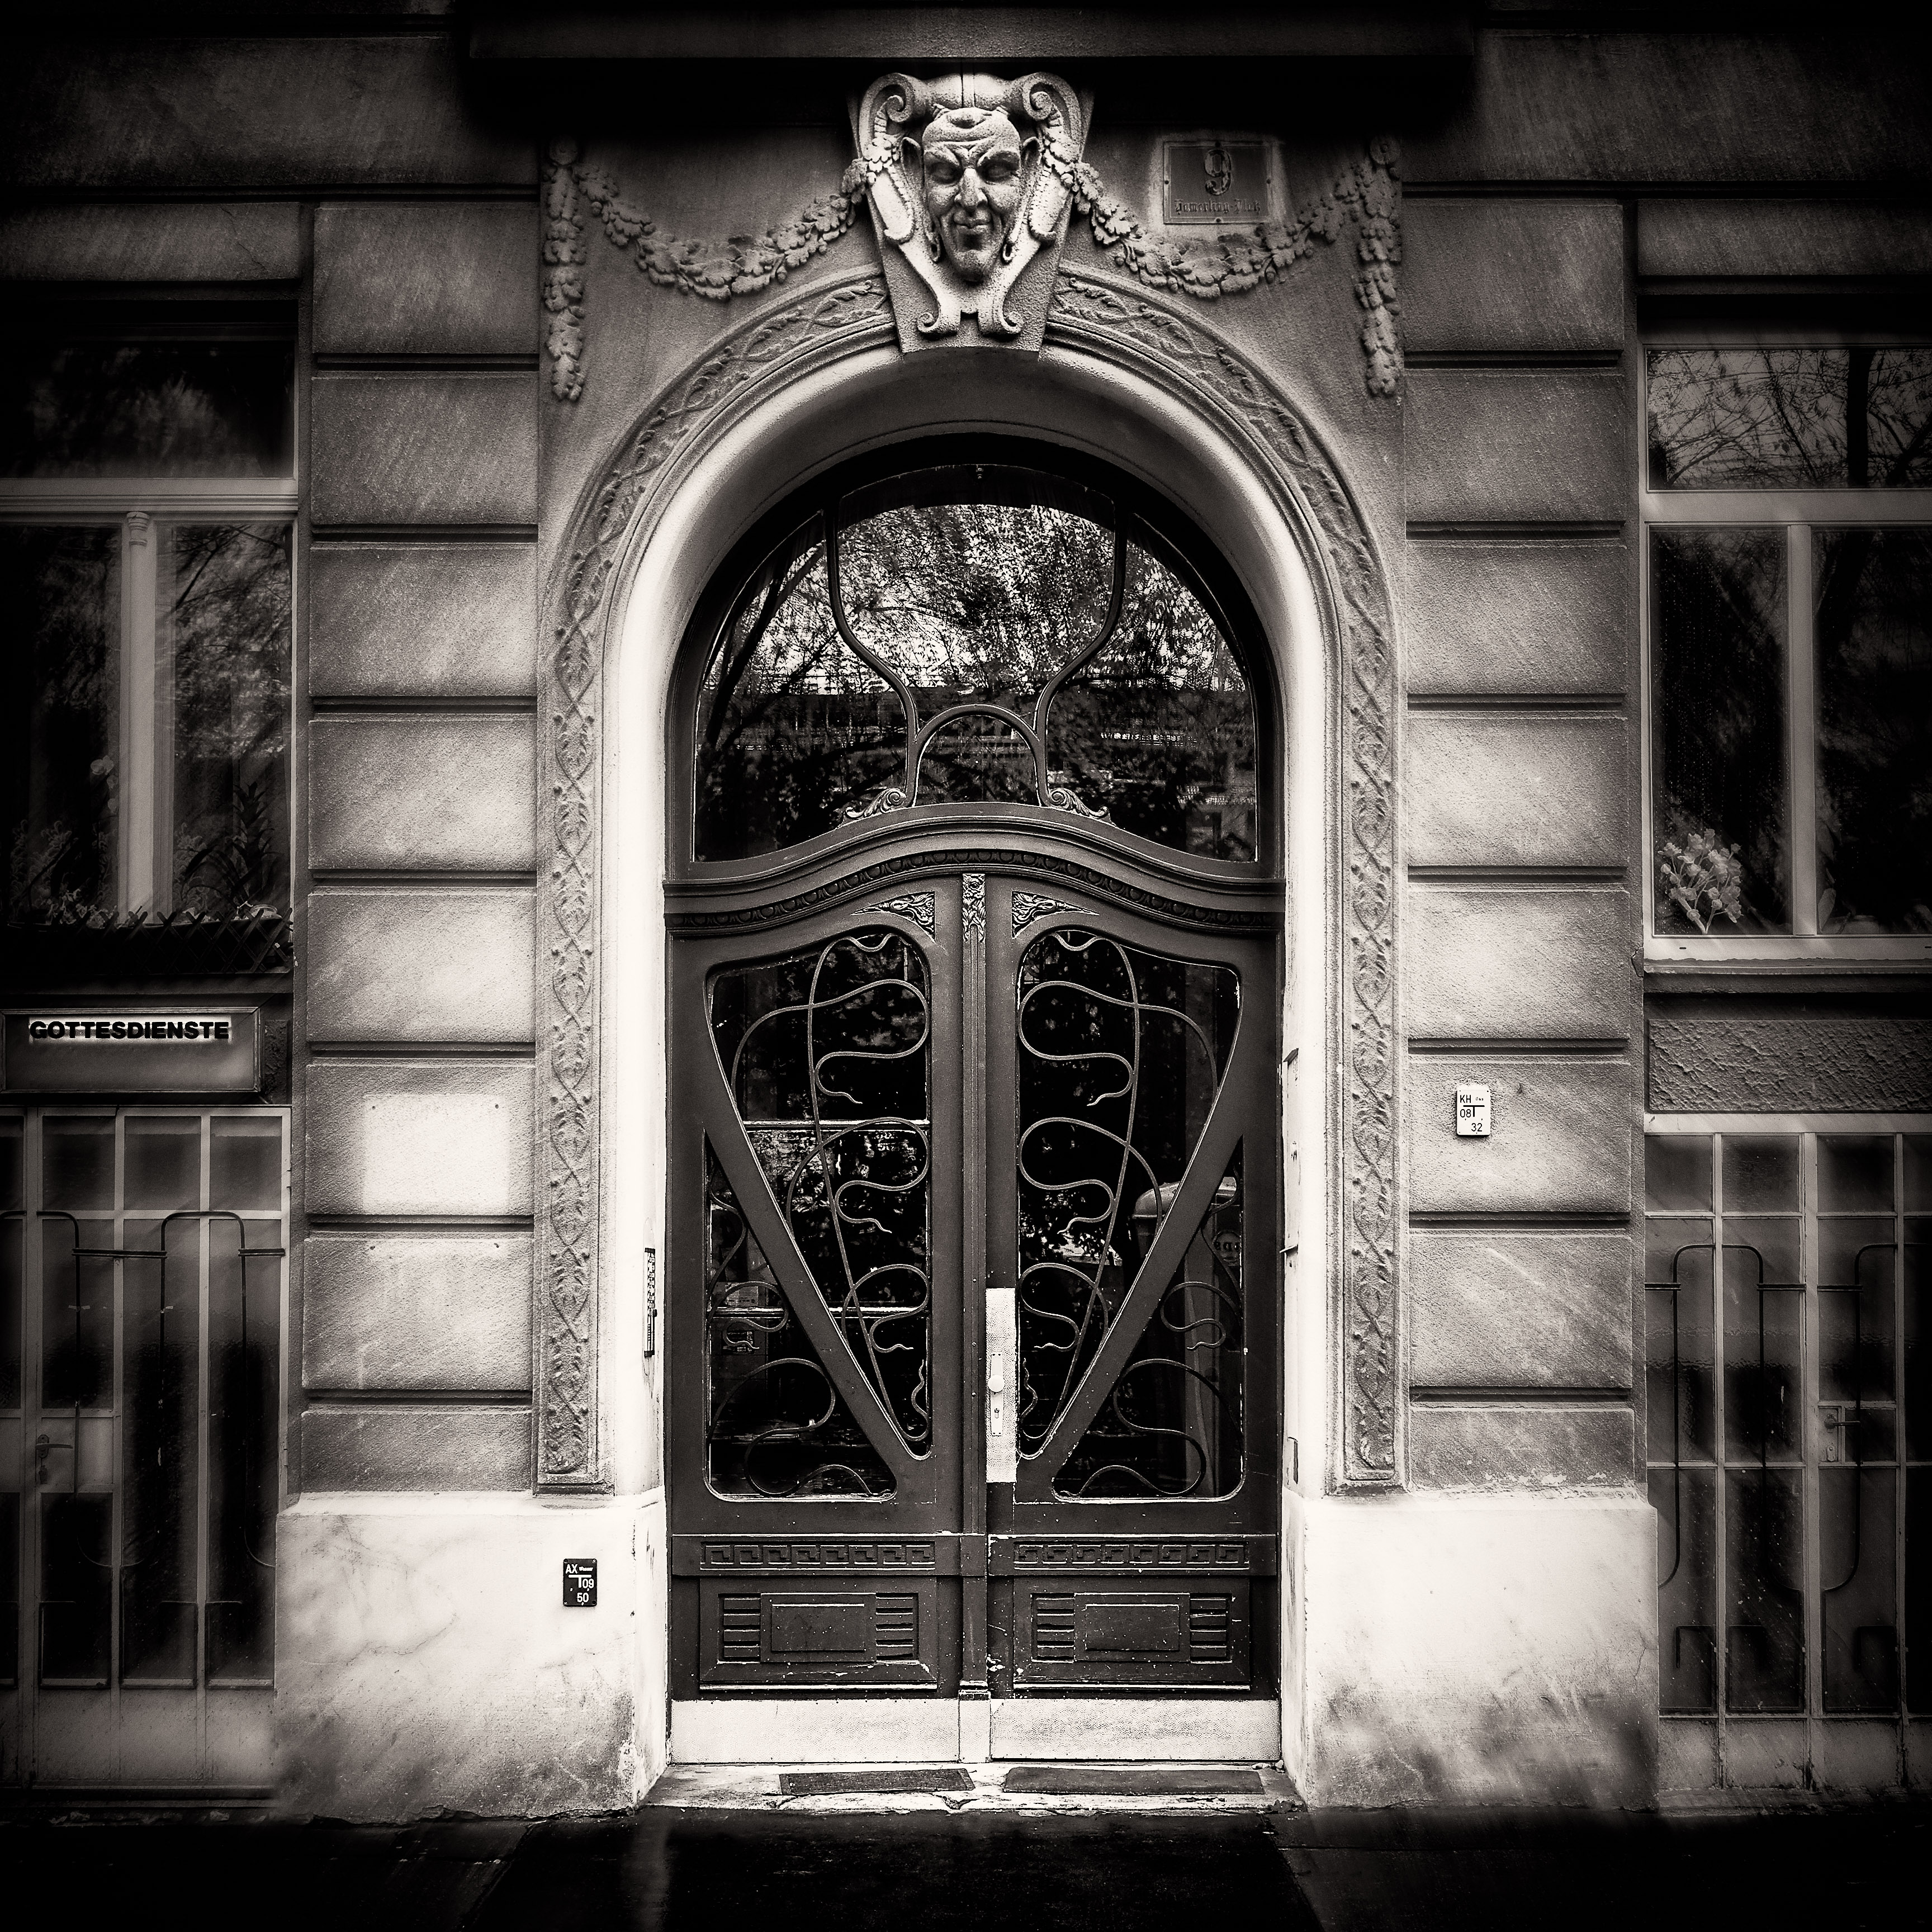
light, black and white, white, street, photography, window, entrance, darkness, black, monochrome, lighting, door, austria, symmetry, shape, wien, houseentrance, monochrome photography, film noir